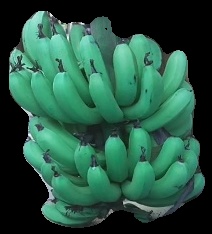
Variety: pachbale
Grade: grade3